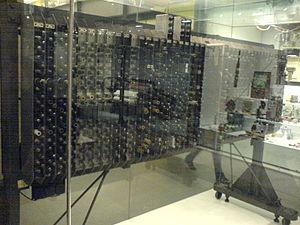
Le Pilot ACE est le prototype du premier ordinateur construit au Royaume-Uni. Il a été assemblé et mis au point par le National Physical Laboratory en 1950. Cette machine programmable fut le premier calculateur capable d'exécuter des calculs en virgule flottante.